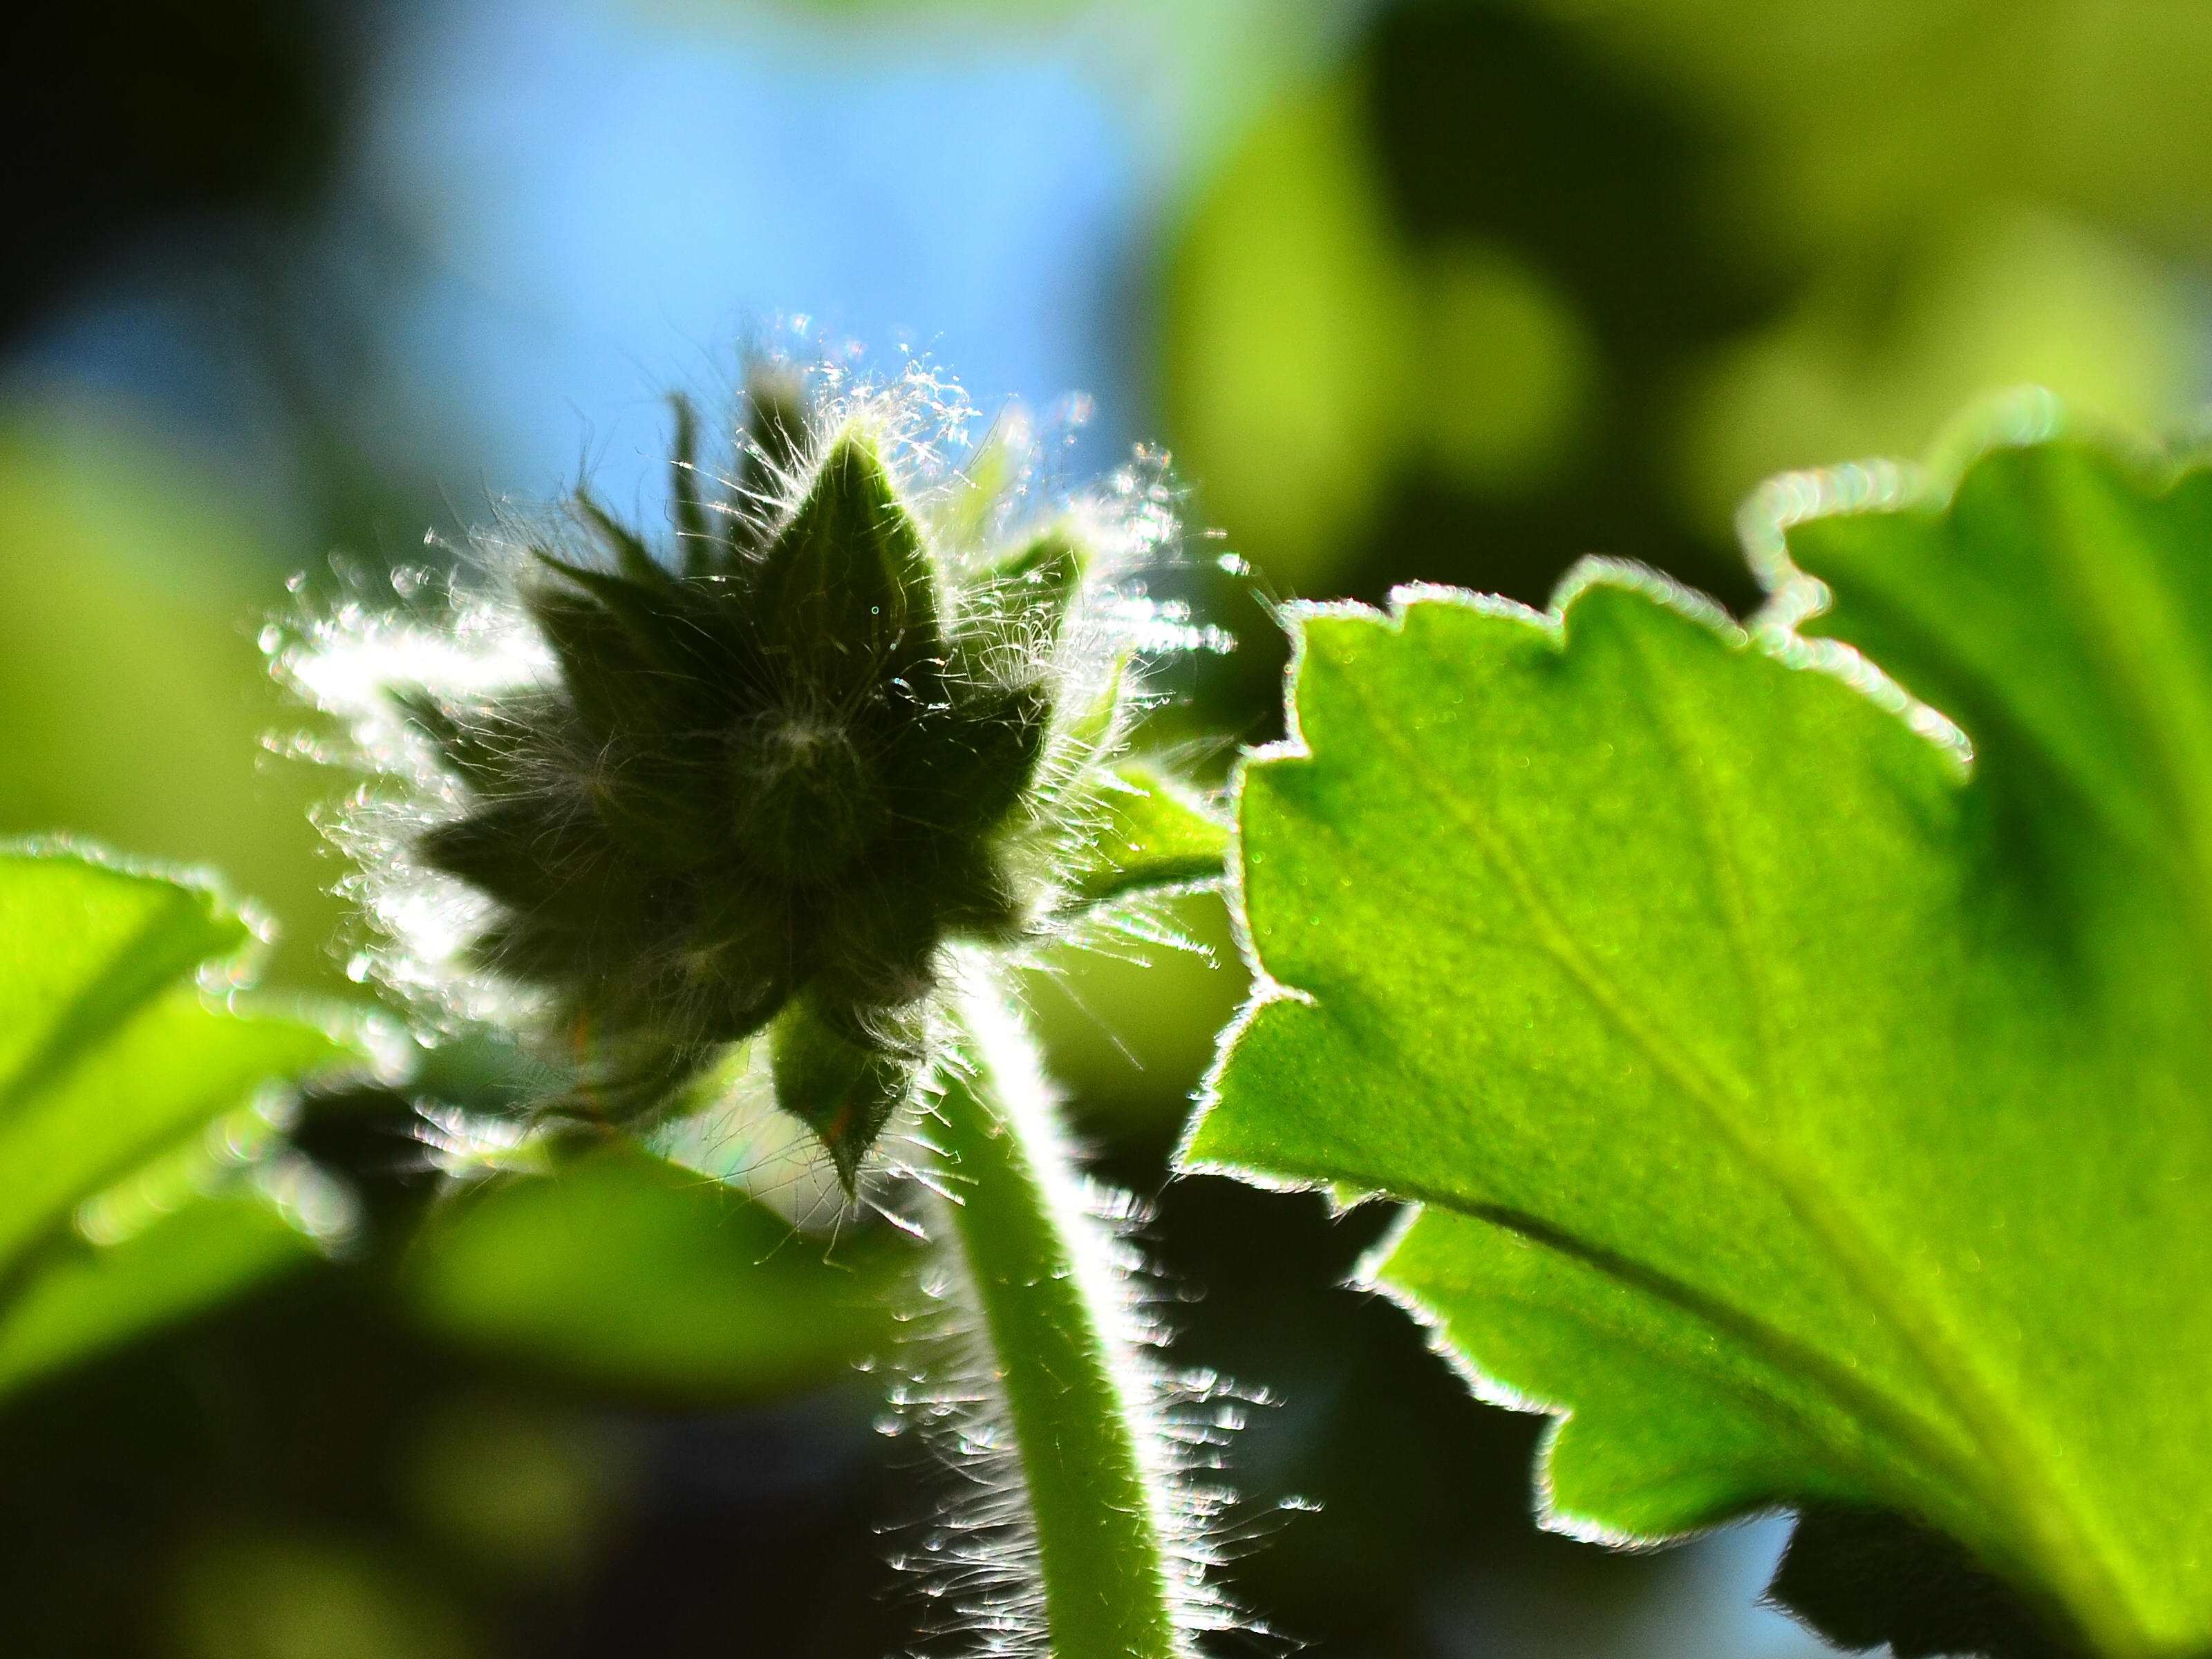
nature, grass, plant, photography, sunlight, leaf, flower, food, green, produce, macro, botany, flora, wildflower, close up, flor, plantas, argentina, misiones, bud, macro photography, flowering plant, daisy family, plant stem, land plant